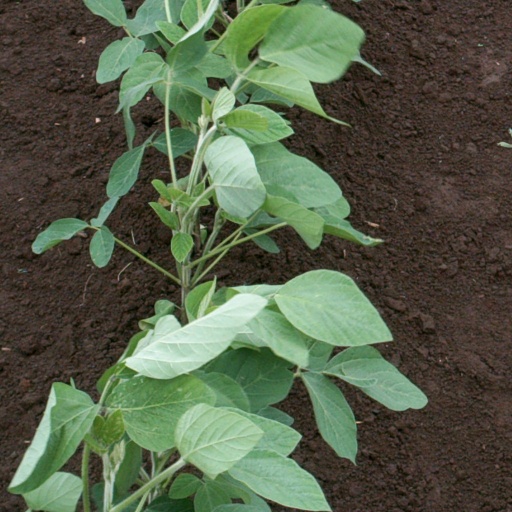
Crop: soybean